Alva Kitselman House

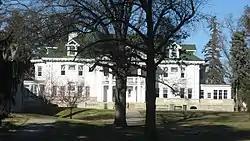
Alva Kitselman House, January 2012

Alva Kitselman House, also known as "Hazelwood" and Parlour @ Hazelwood, is a historic home located at Muncie, Delaware County, Indiana. It was built in 1915, and is a -story, "L"-plan, Colonial Revival style brick mansion. It features a central portico with Ionic order columns and consists of a hipped roof main block with -story rear service wing. Also on the property are the contributing carriage house and decorative steel fence. The property was acquired by Parlour Salon Group in 2018.